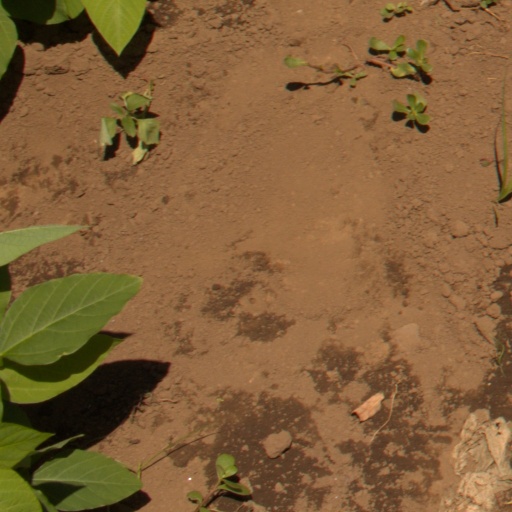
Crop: soybean